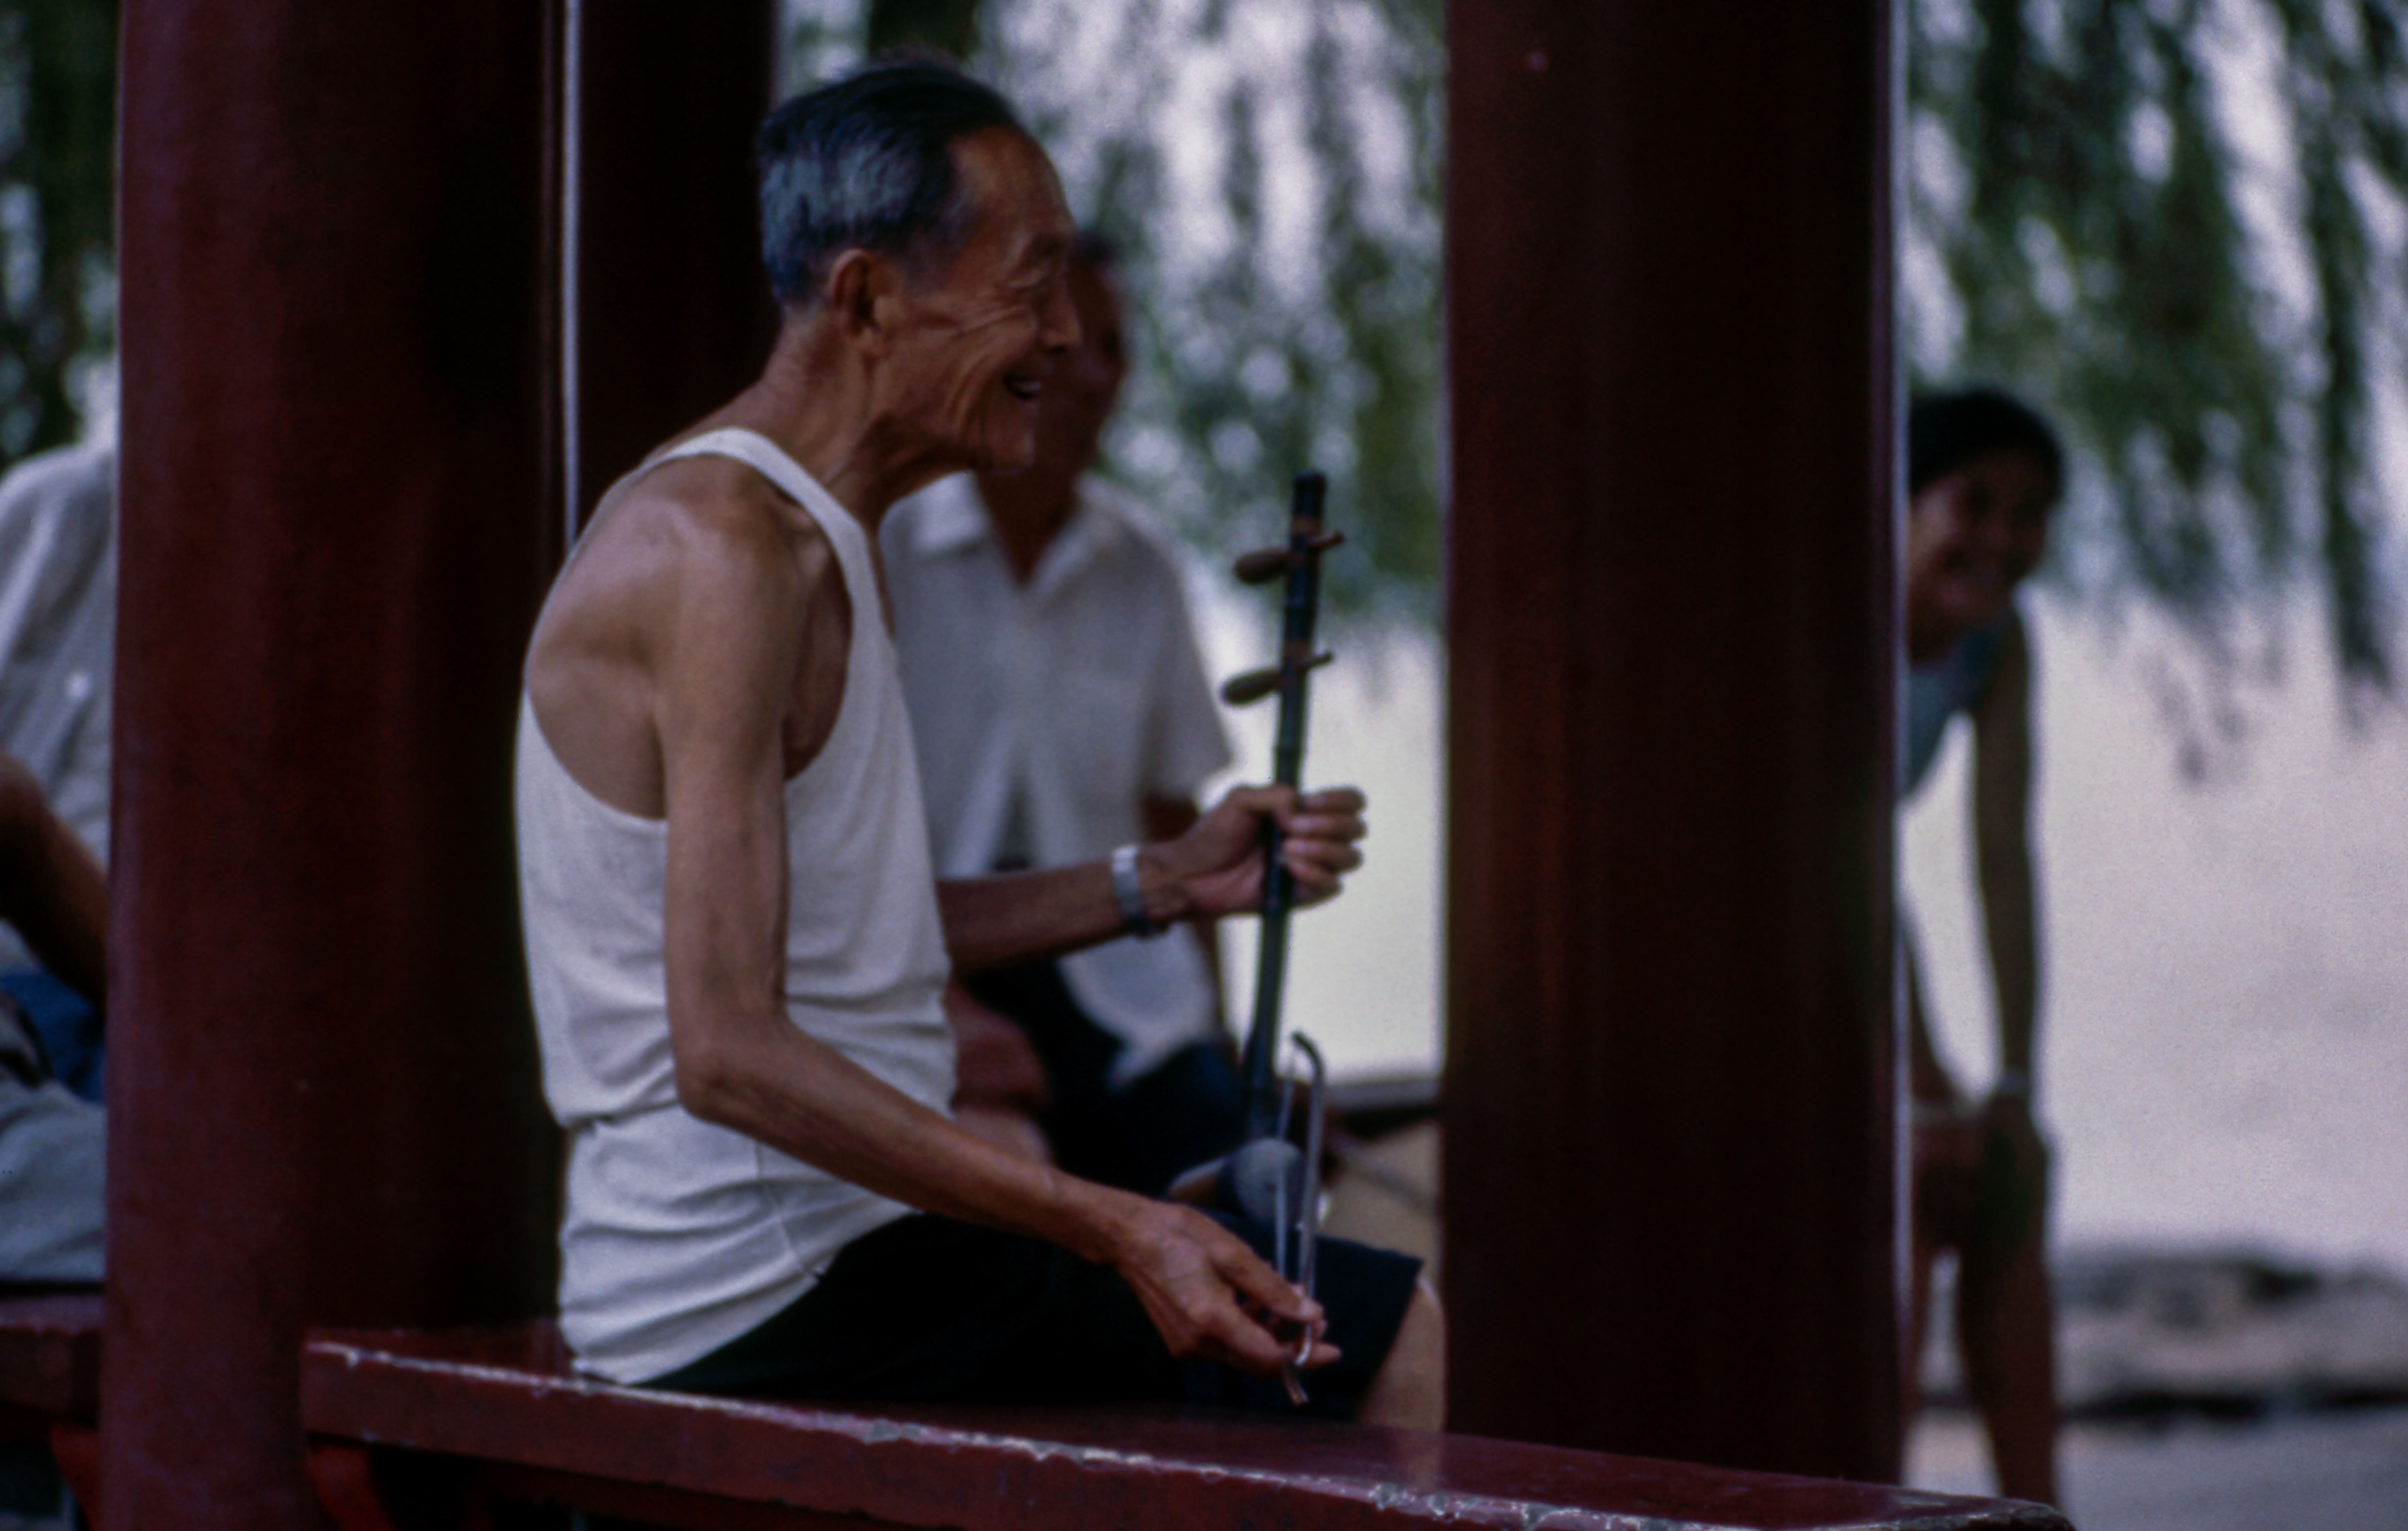
cool image, cool photo, i